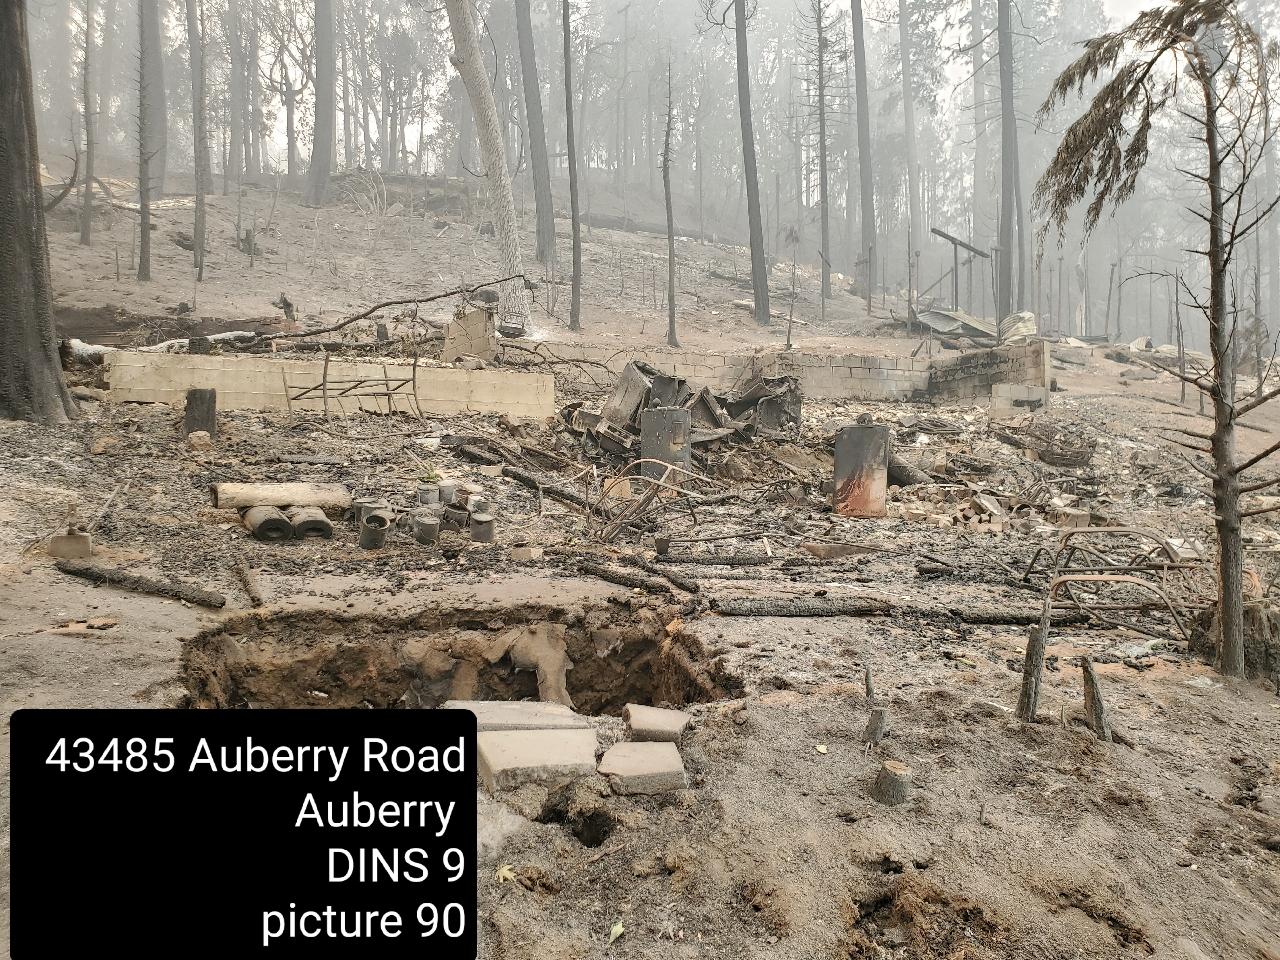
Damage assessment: destroyed